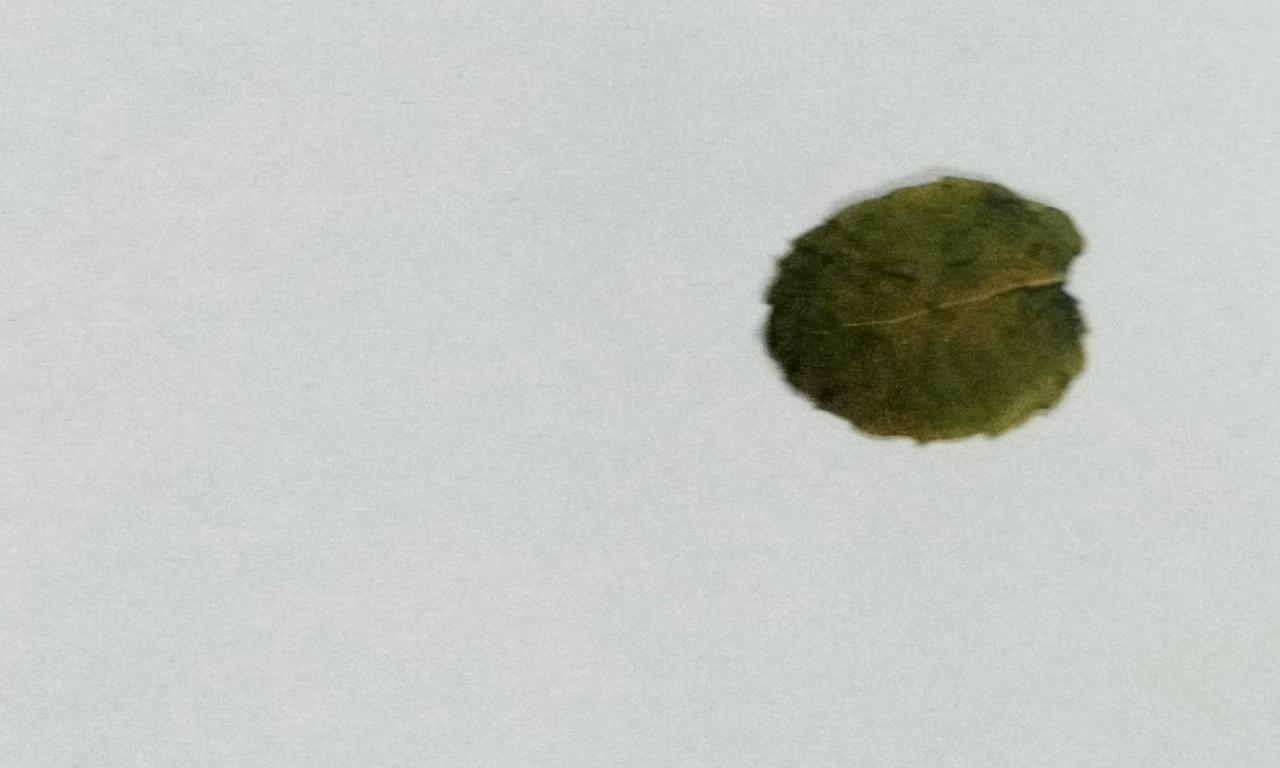
Label: Dried